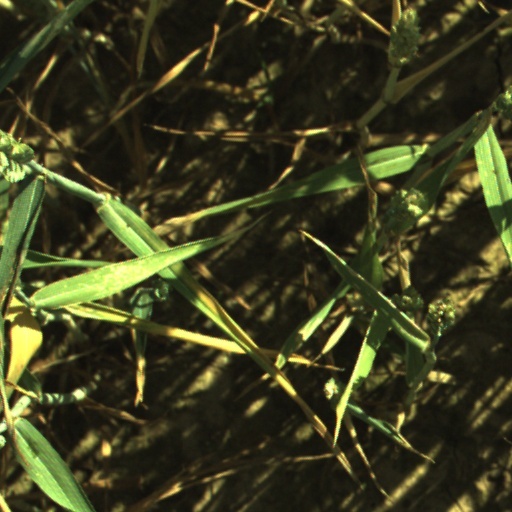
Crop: wheat